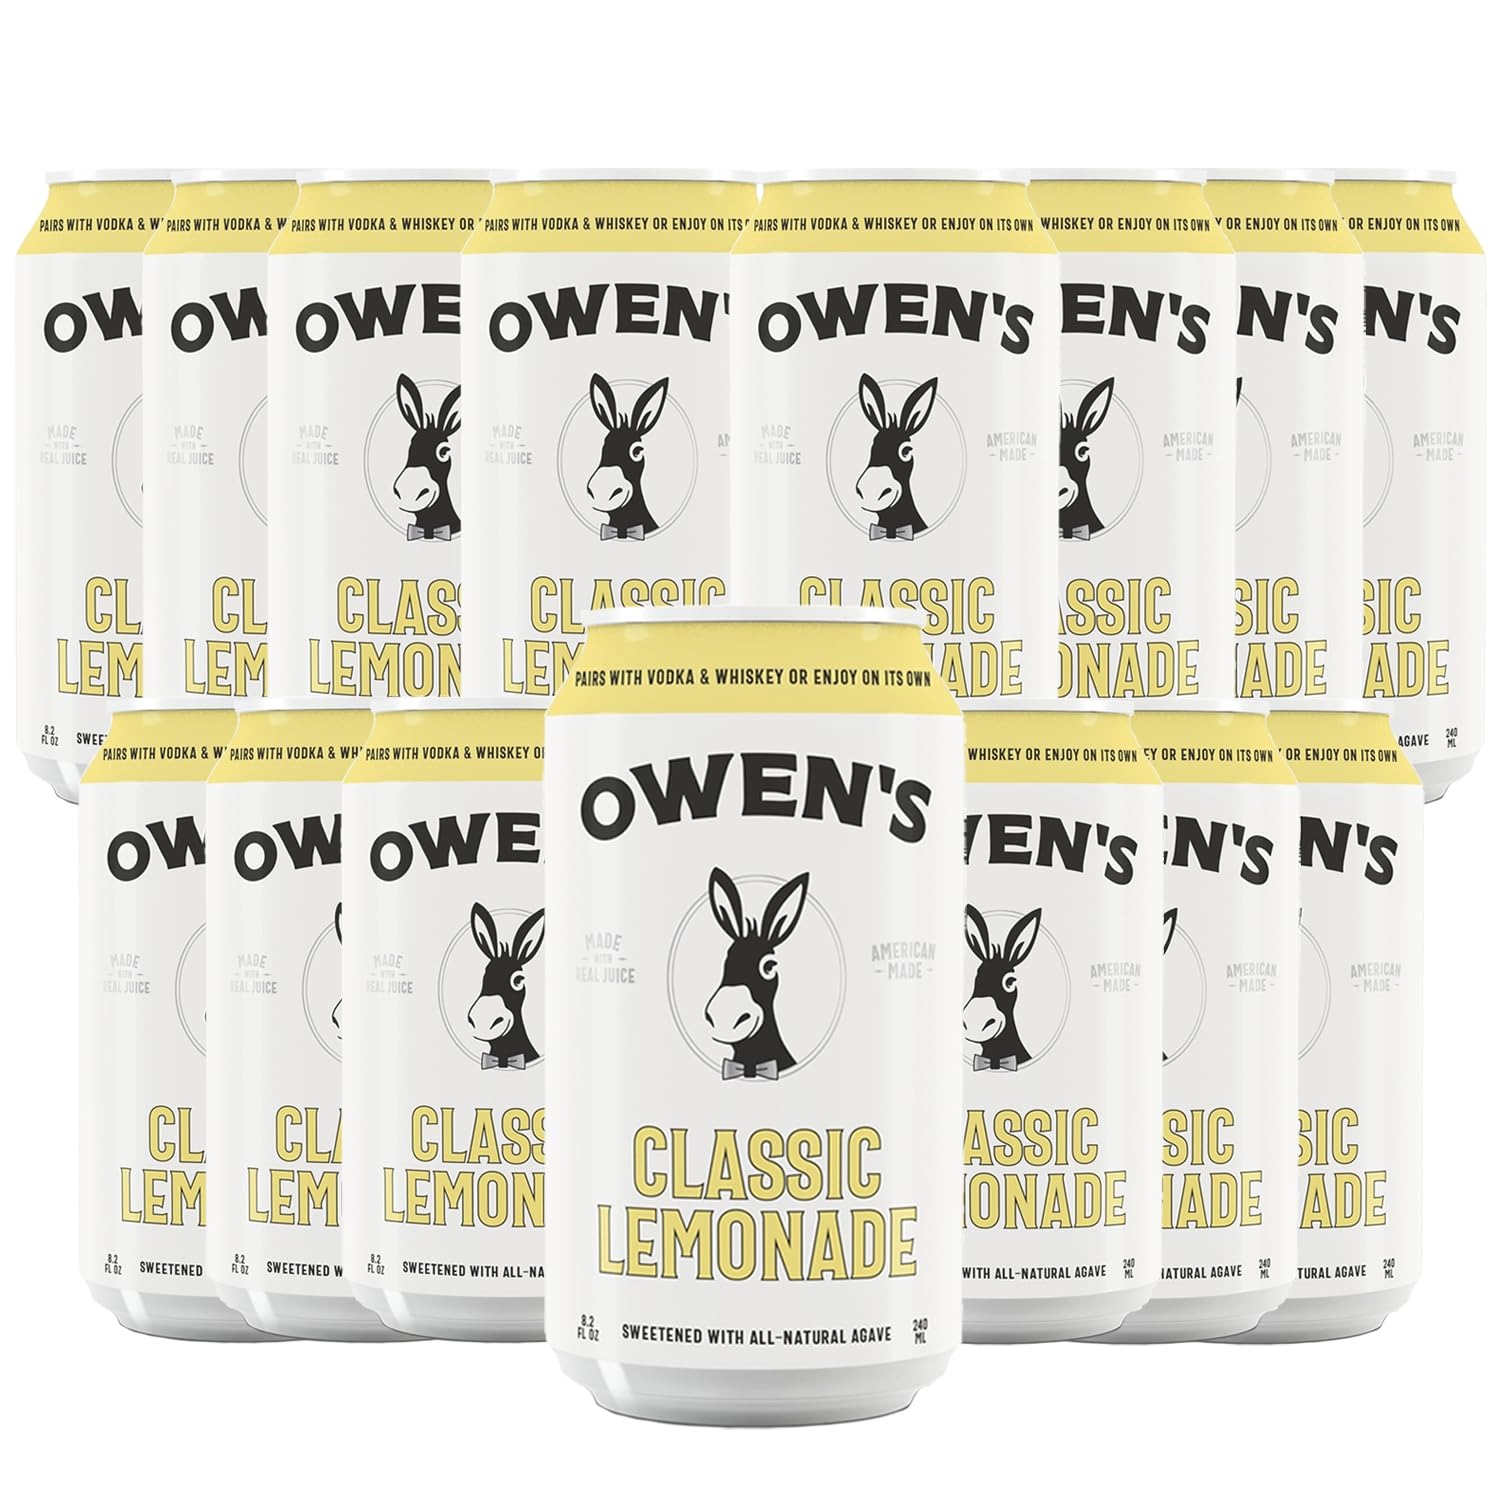
Item Name: Owen’s Craft Mixers | Classic Lemonade 15 Pack | Handcrafted in the USA with Premium Ingredients | Vegan & Gluten-Free Soda Mocktail and Cocktail Mixer
Bullet Point 1: Classic Lemonade: A classic balance of sweet, sour and savory. Each batch is crafted with real lemon juice to brighten any cocktail or mocktail.
Bullet Point 2: Immerse yourself in the award-winning excellence of Owen's Craft Mixers, meticulously crafted to enhance your cocktail experience and foster positive social connections.
Bullet Point 3: Versatile Owen's Mixers seamlessly integrate into cocktail culture, allowing for effortless creation of exceptional cocktails or delicious mocktail options.
Bullet Point 4: Enjoy consistent, high-quality cocktails with every sip, thanks to Owen's dedication to excellence for both bartenders and consumers.
Bullet Point 5: Handcrafted in the USA with premium ingredients, Owen's Mixers ensure a commitment to quality that stands out in every bottle.
Bullet Point 6: Experience the superior taste and purity of Owen's Craft Mixers, made with pure cane sugar, real juice, and a clean ingredient list. Plus, Owen's is vegan and gluten-free, catering to various dietary preferences.
Bullet Point 7: Includes (15) Cans, Phone and tablet holder and tasting notes/recipes.
Value: 8.2
Unit: Fl Oz

Price: 47.98